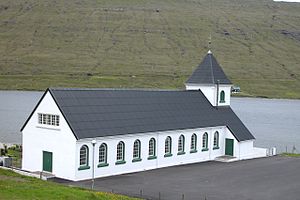
Kirker på Færøerne
Kirker på Færøerne er en oversigt over kirkebygninger på Færøerne.